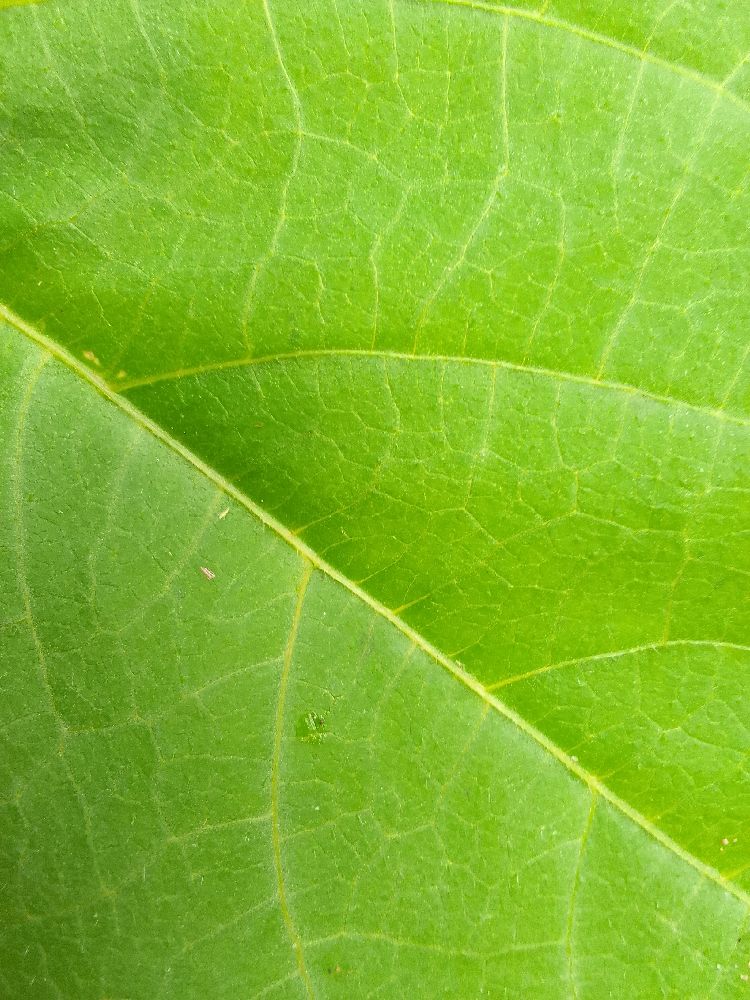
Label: healthy